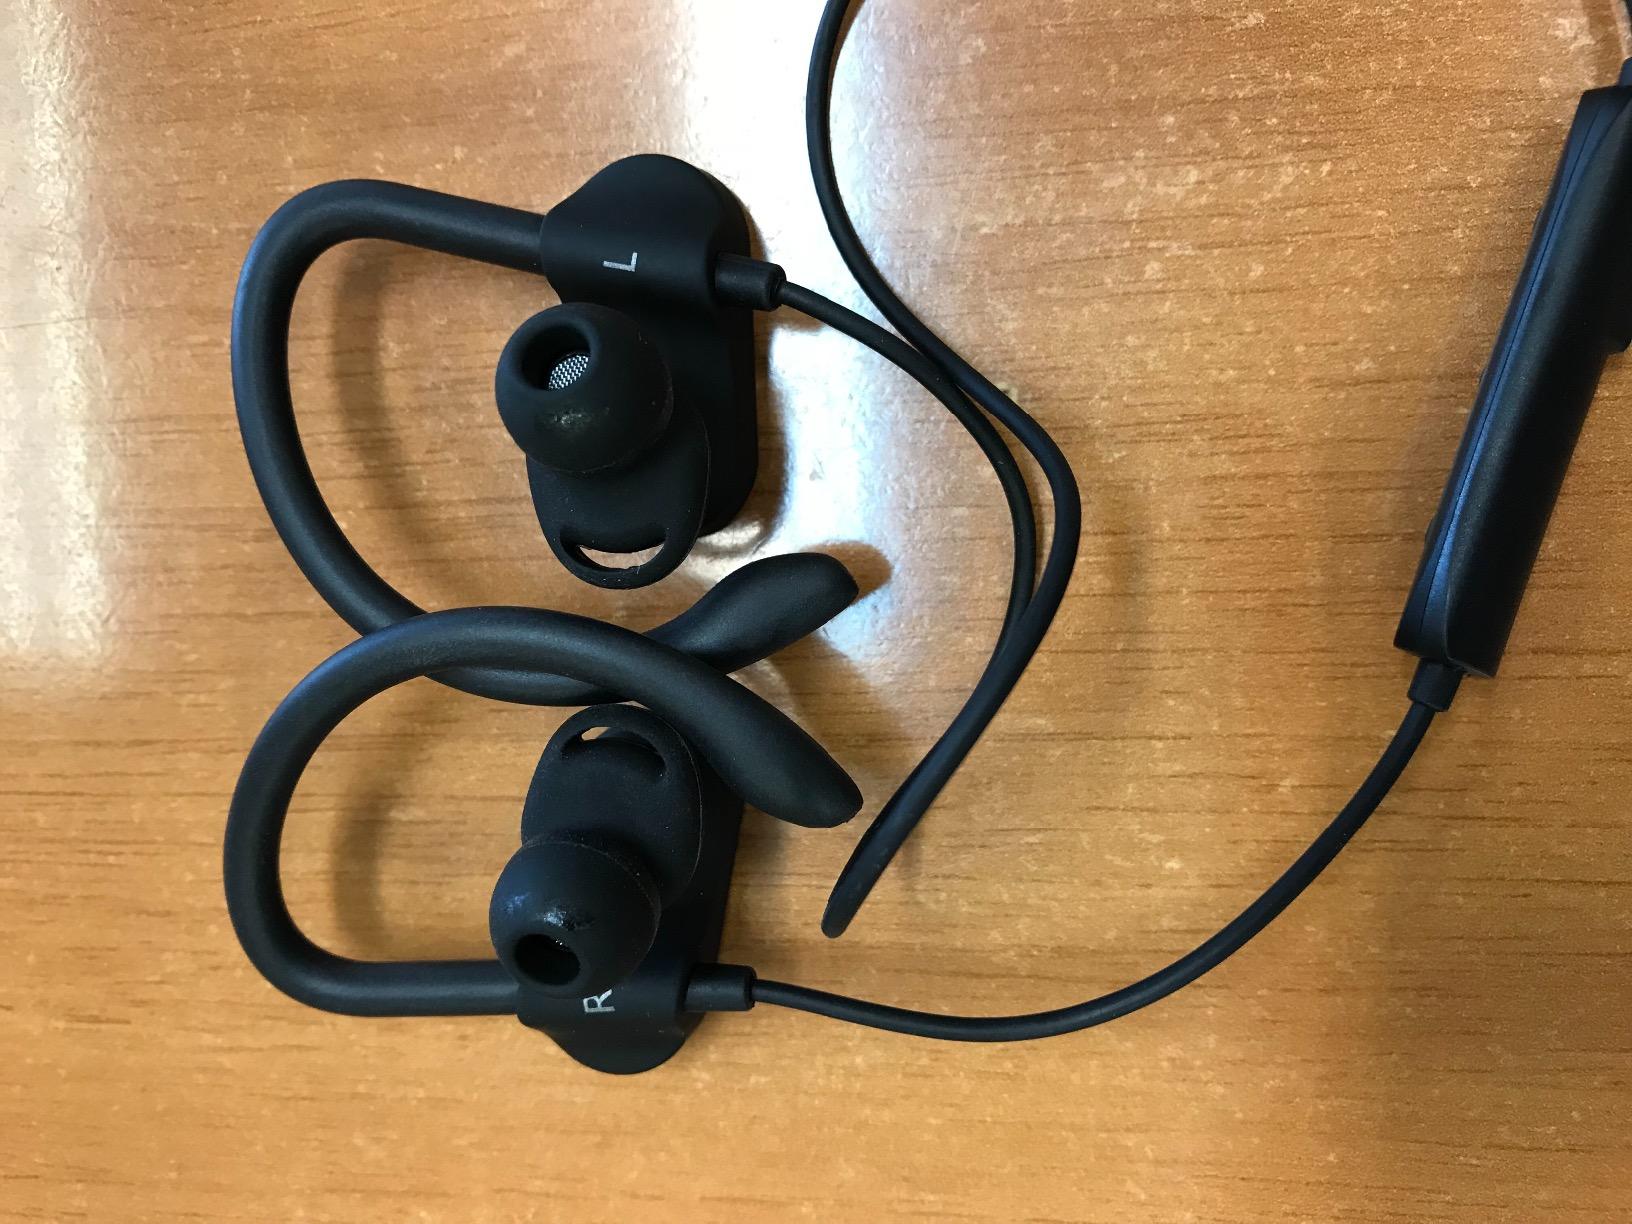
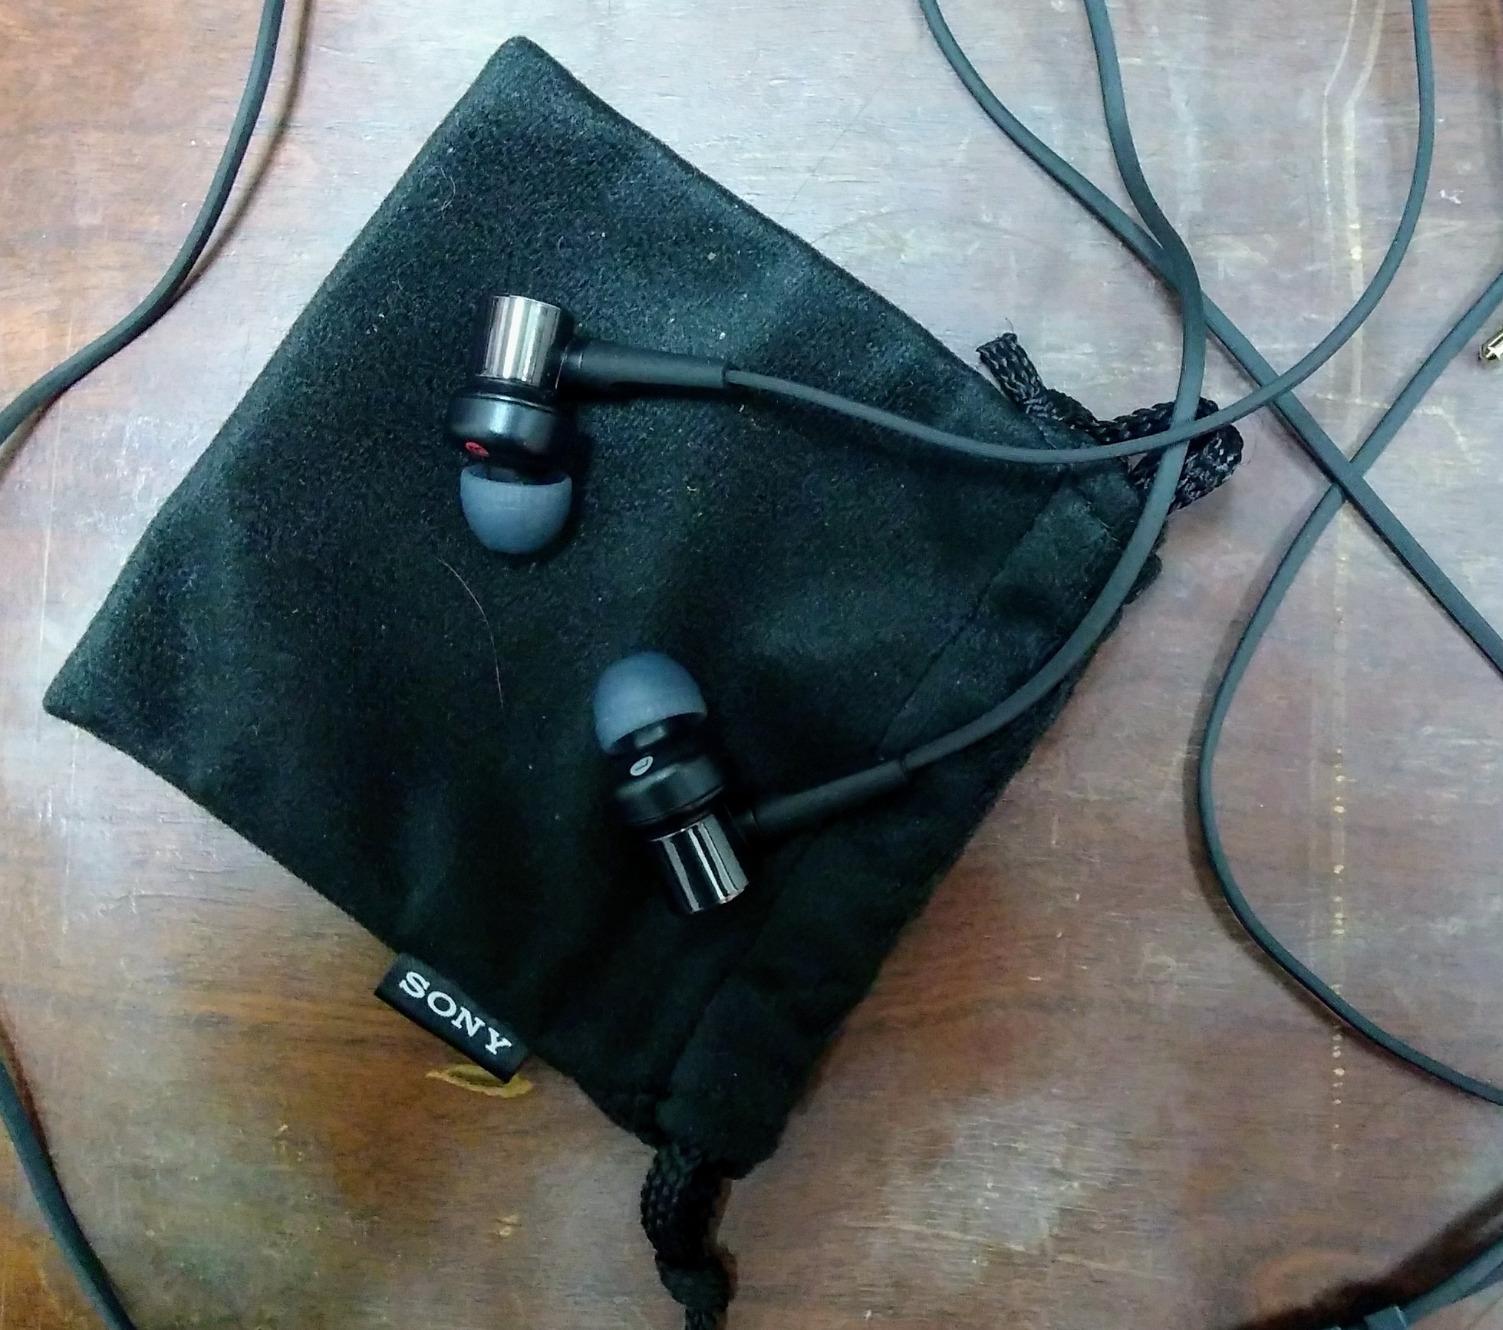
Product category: headphones
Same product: no